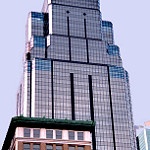
Label: non_damage_buildings_street